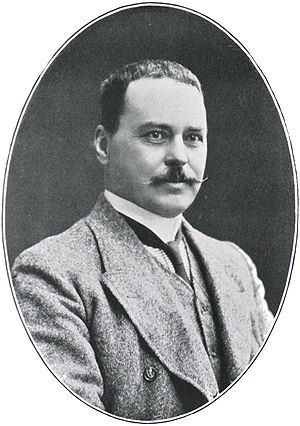
Ronald Ross
Sir Ronald Ross var en engelsk læge. Han fik Nobelprisen i fysiologi eller medicin i 1902 for sit arbejde med malaria.